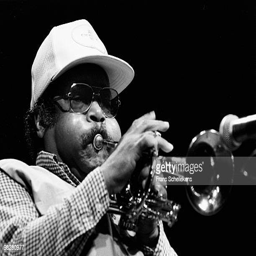
composer performs live on stage at festival